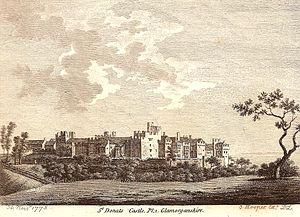
UWC Atlantic College, est un collège indépendant s'inscrivant dans le programme de Baccalauréat international indépendant et résidentiel, installé dans le château de Saint-Donat, dans le Vale of Glamorgan, dans le sud du Pays de Galles.
Le château de Saint-Donat est un château médiéval de la fin du XIIᵉ siècle se situant dans la vallée de Glamorgan au pays de Galles à 25 km à l'ouest de Cardiff donnant vue sur le canal de Bristol. Après être passé aux mains de plusieurs propriétaires, il abrite depuis 1962 l'Atlantic College des United World Colleges.